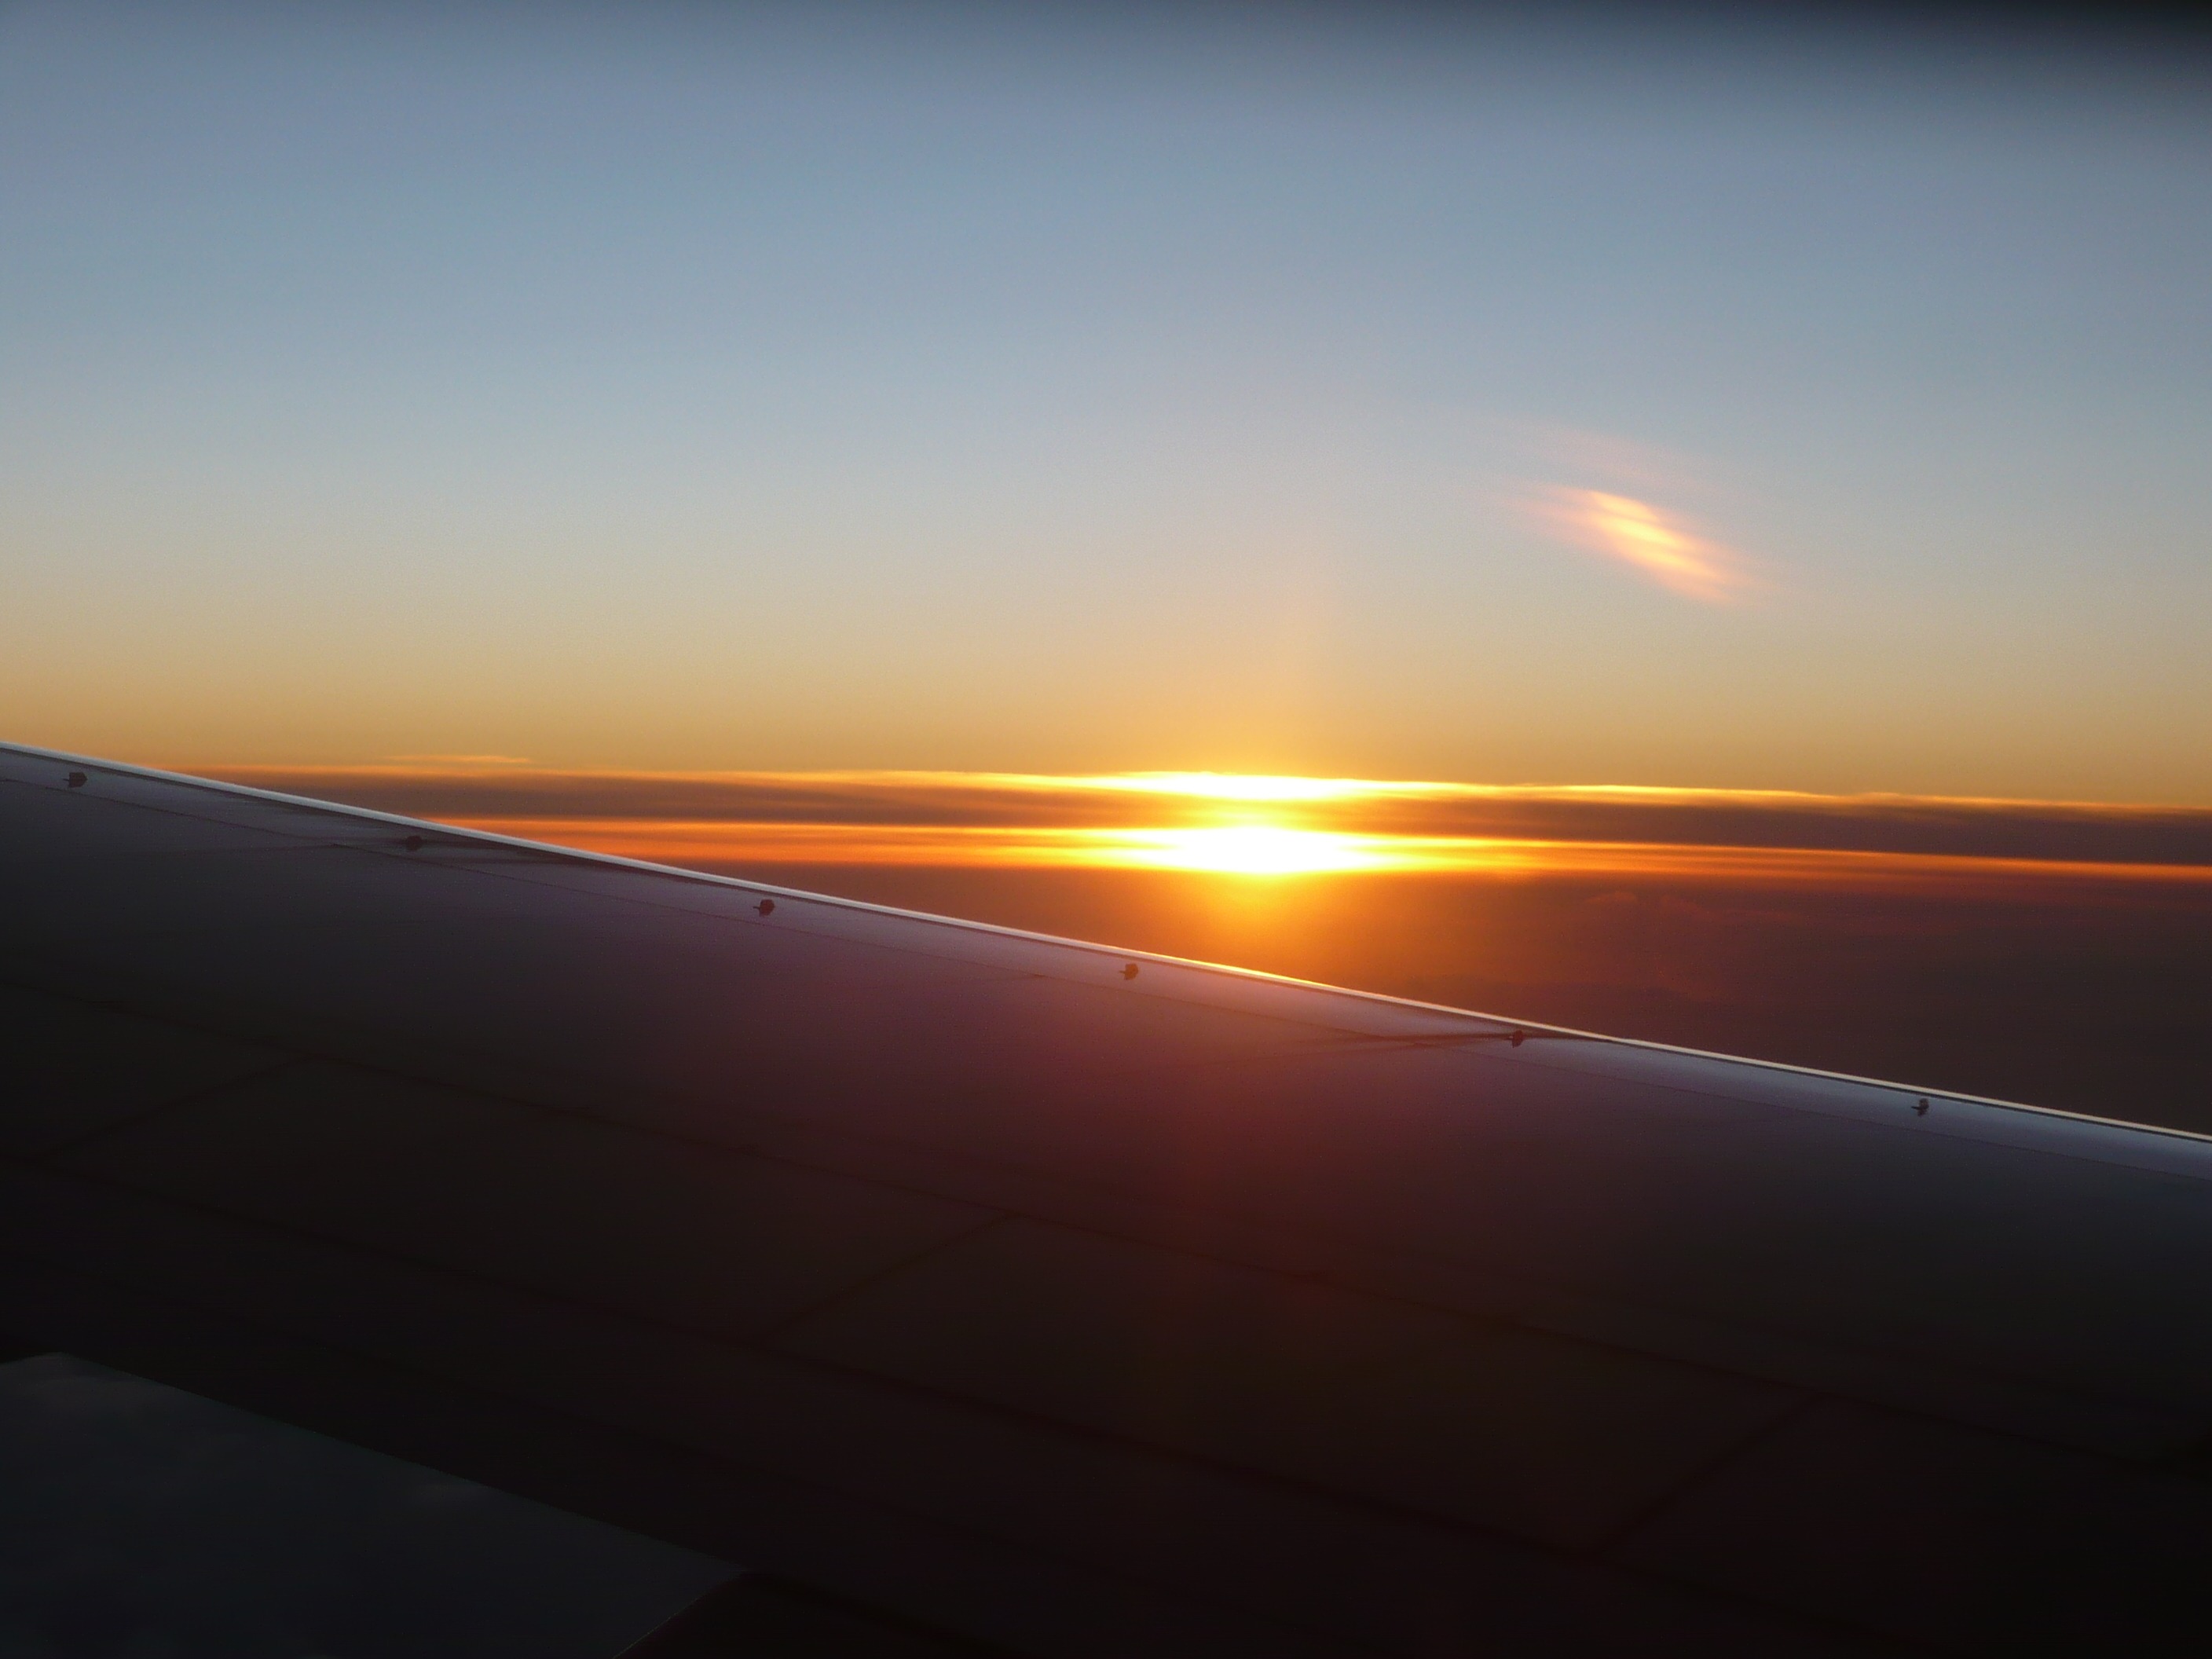
beach, sea, coast, ocean, horizon, silhouette, wing, cloud, sky, sun, sunrise, sunset, sunlight, morning, dawn, atmosphere, aircraft, jet, dusk, evening, reflection, arrival, afterglow